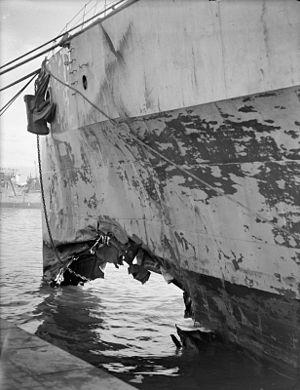
Le HMS Argonaut est un croiseur léger de classe Dido en service dans la Royal Navy pendant la Seconde Guerre mondiale.